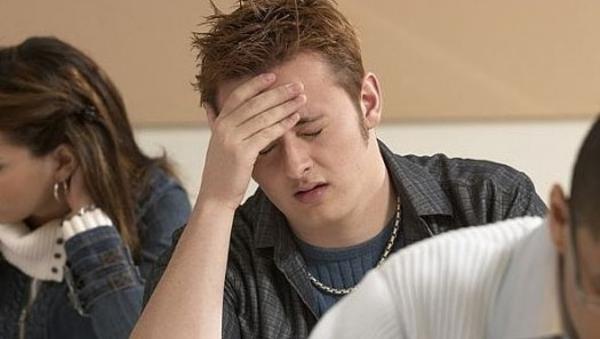
回答: 咲いた、コスモス、コスモス、あ〜加法定理忘れた